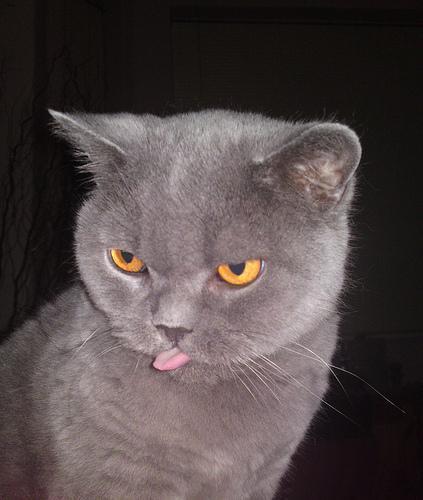
British Shorthair